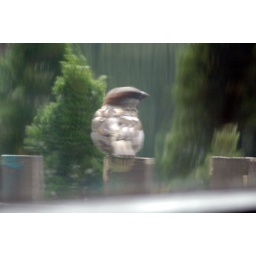
the glass in our window is really old so it distorts at an angle